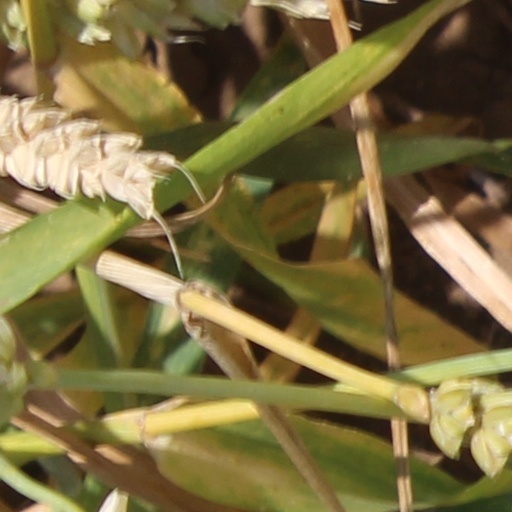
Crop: wheat